Question: Please indicate a possible affordance area of the drink_with_cup that can be used for drinking from
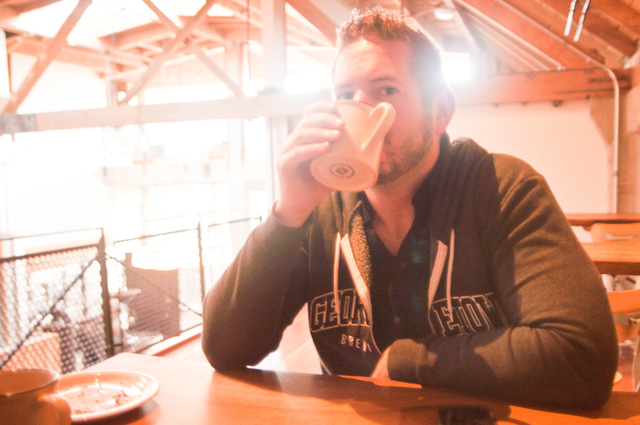
Answer: [314.5, 102.5, 391.5, 190.5]